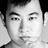
Emotion: neutral